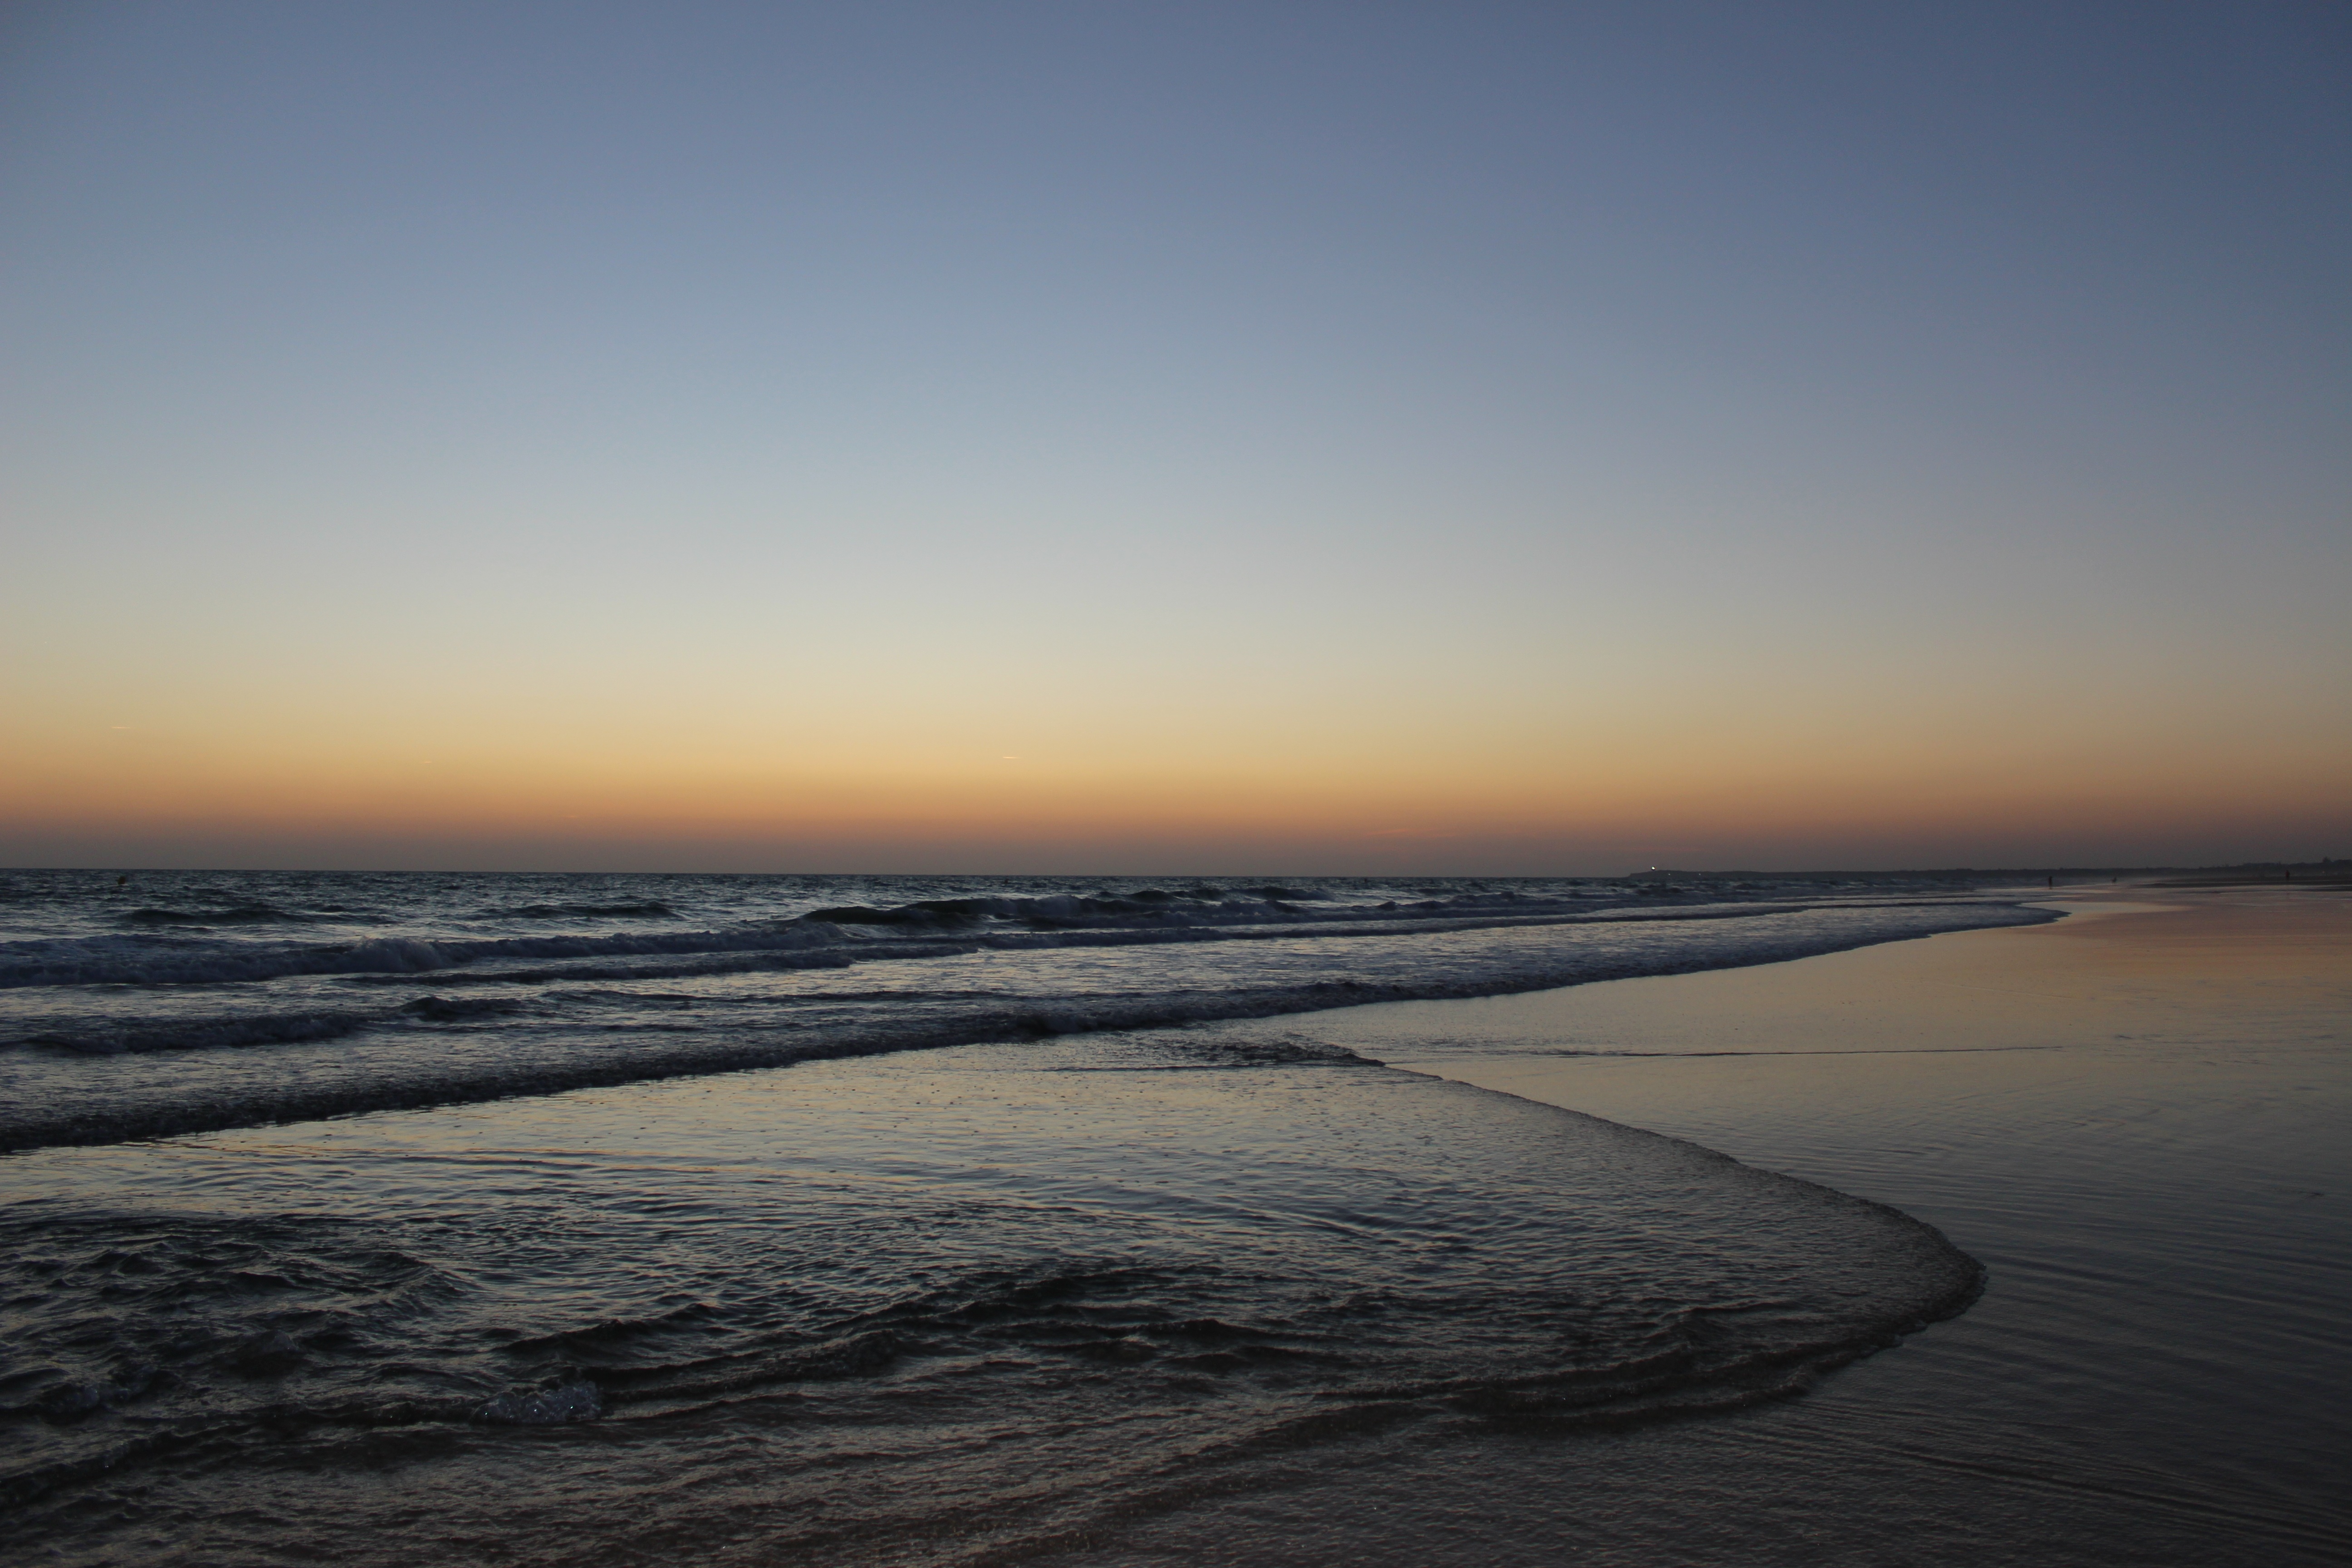
beach, sea, coast, sand, ocean, horizon, cloud, sky, sunrise, sunset, sunlight, morning, shore, wave, dawn, atmosphere, dusk, evening, reflection, holiday, body of water, mudflat, atmospheric phenomenon, wind wave